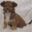
Label: dog